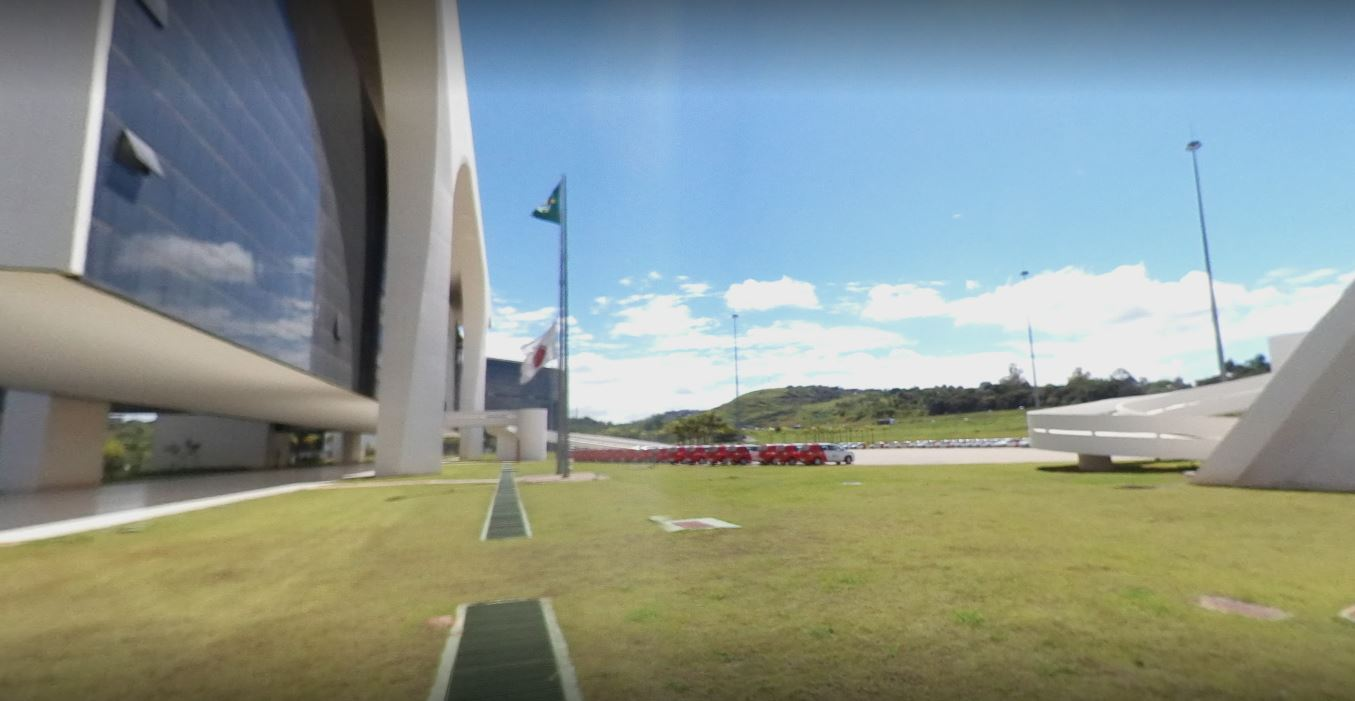
Fire: no
Smoke: no